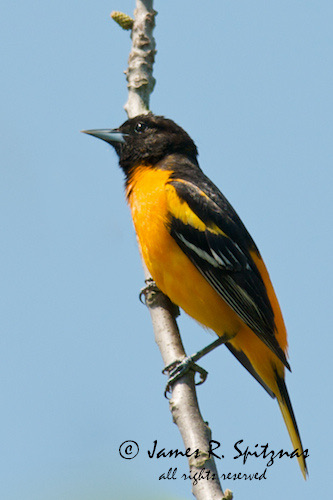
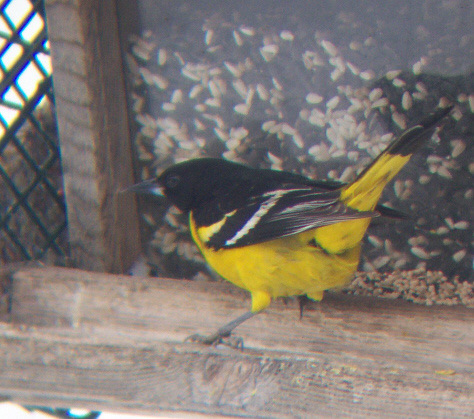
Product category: misc
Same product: yes